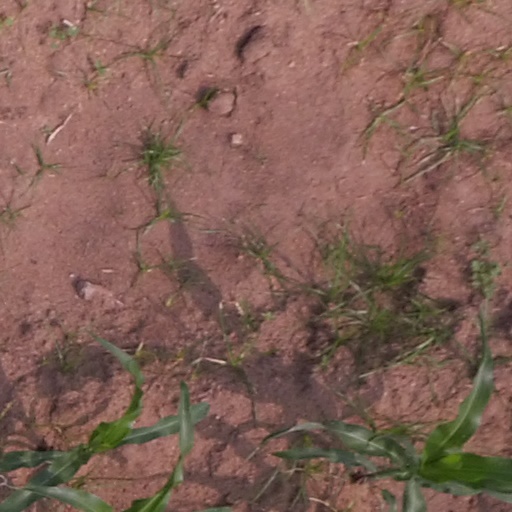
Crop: maize; corn